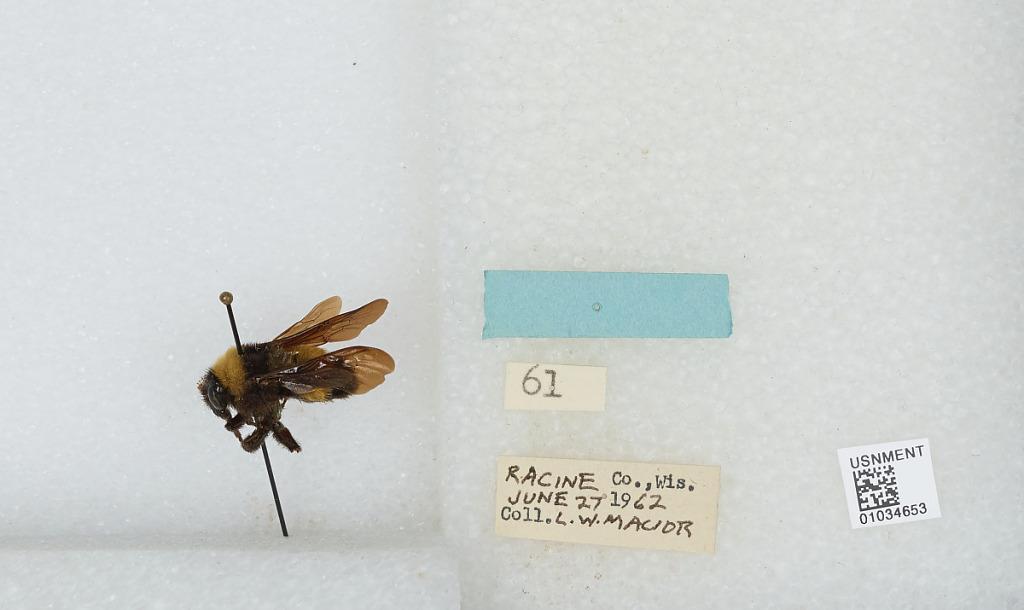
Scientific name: Bombus (Fervidobombus) pensylvanicus pensylvanicus (De Geer)
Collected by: L. Macior
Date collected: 1962-6-27
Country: United States
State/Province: Wisconsin
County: Racine
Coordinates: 42.78, -87.76